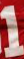
Number: 1